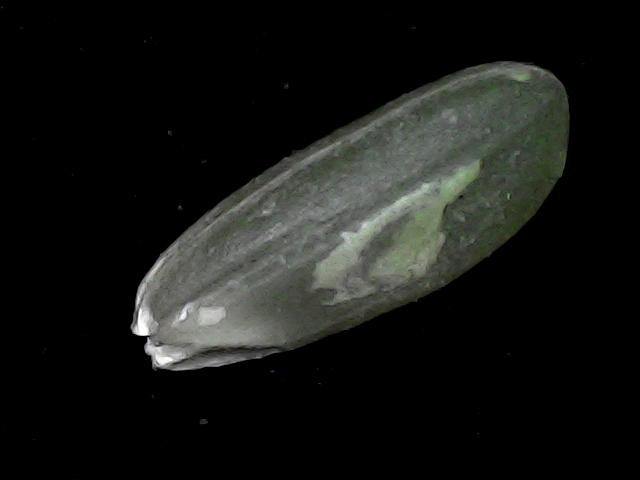
Rice variety: BD91